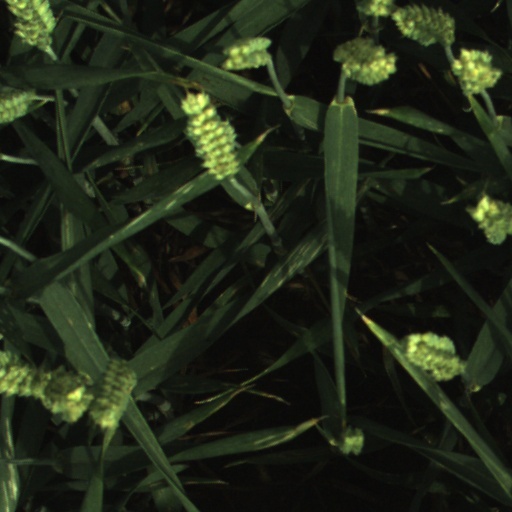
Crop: wheat